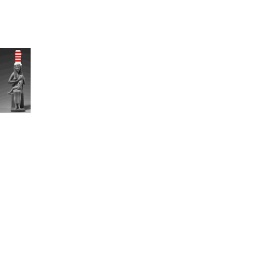
cat in hat